Railway coupling

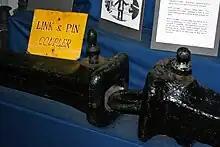
A link-and-pin coupler

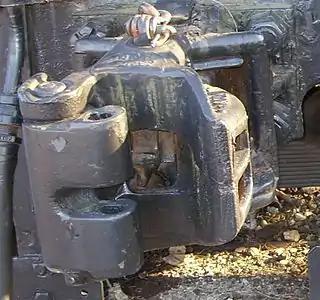
Transition era AAR knuckle coupler. The gap in the knuckle accommodates the link of a link and pin coupler and the vertical hole in the knuckle accommodates the pin.

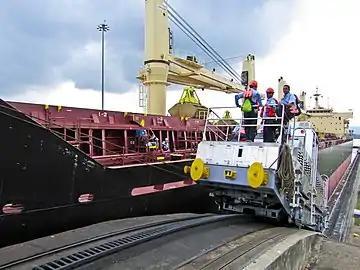
Link and pin coupler combined with side buffers on a Panama canal mule.

The link-and-pin coupling was the original style of coupling used on North American railways. After most railroads converted to semi-automatic Janney couplers, the link-and-pin survived on forest railways. While simple in principle, the system suffered from a lack of standardisation regarding size and height of the links, and the size and height of the pockets.